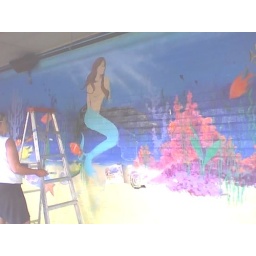
unfiinished mural mermaid for michelle's beach house in wichita